Teuira Henry

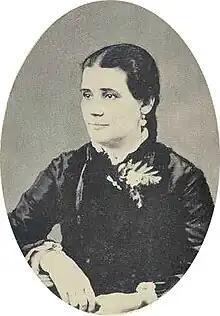

Teuira Henry (24/27 January 1847 – 23 January 1915) was a British Tahitian scholar, ethnologist, folklorist, linguist, historian and educator. She worked to reconstruct a lost manuscript on the history of Tahiti written by her grandfather, English missionary John Muggridge Orsmond, by using his original notes. Most of her writings were published posthumously by the Bernice Pauahi Bishop Museum as the book "Ancient Tahiti".